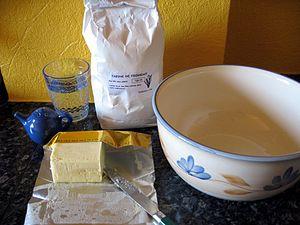
Recette de la pâte brisée, étape 0 (ingrédients)